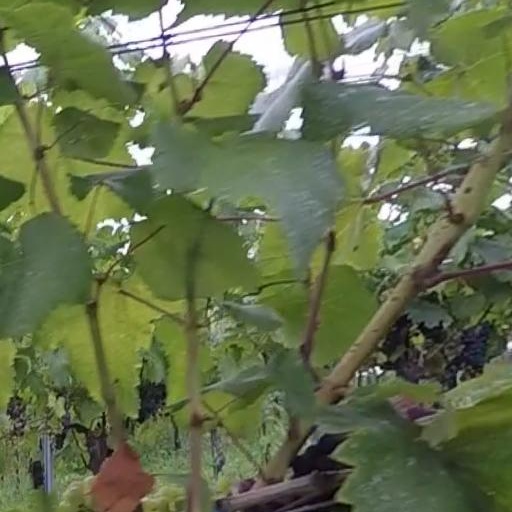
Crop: grape